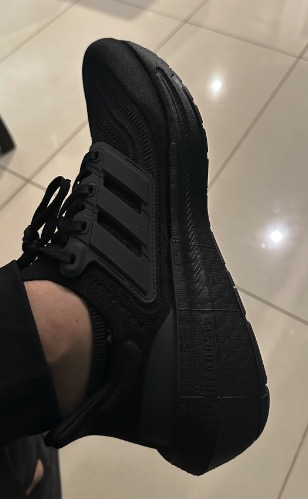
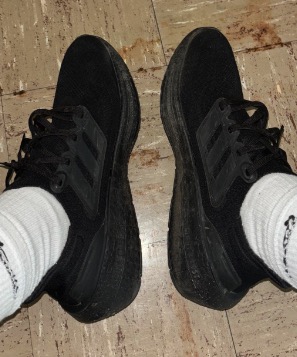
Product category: misc
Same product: yes